Stellar classification

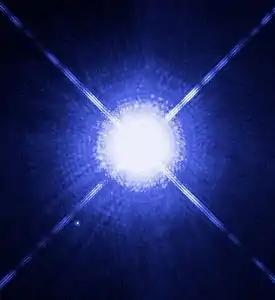
Sirius A and B (a white dwarf of type DA2) resolved by Hubble

Brown dwarfs of spectral class Y are cooler than those of spectral class T and have qualitatively different spectra from them. A total of 17 objects have been placed in class Y as of August 2013. Although such dwarfs have been modelled and detected within forty light-years by the Wide-field Infrared Survey Explorer (WISE) there is no well-defined spectral sequence yet and no prototypes. Nevertheless, several objects have been proposed as spectral classes Y0, Y1, and Y2.